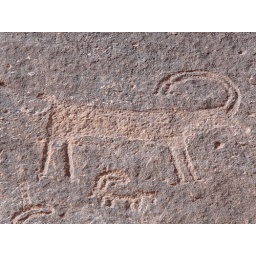
Drawings accompanying hieroglyphics on one rock face in Al-Ulla Town